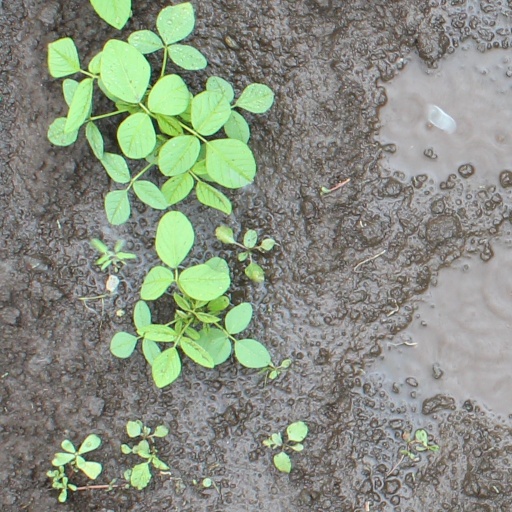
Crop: soybean